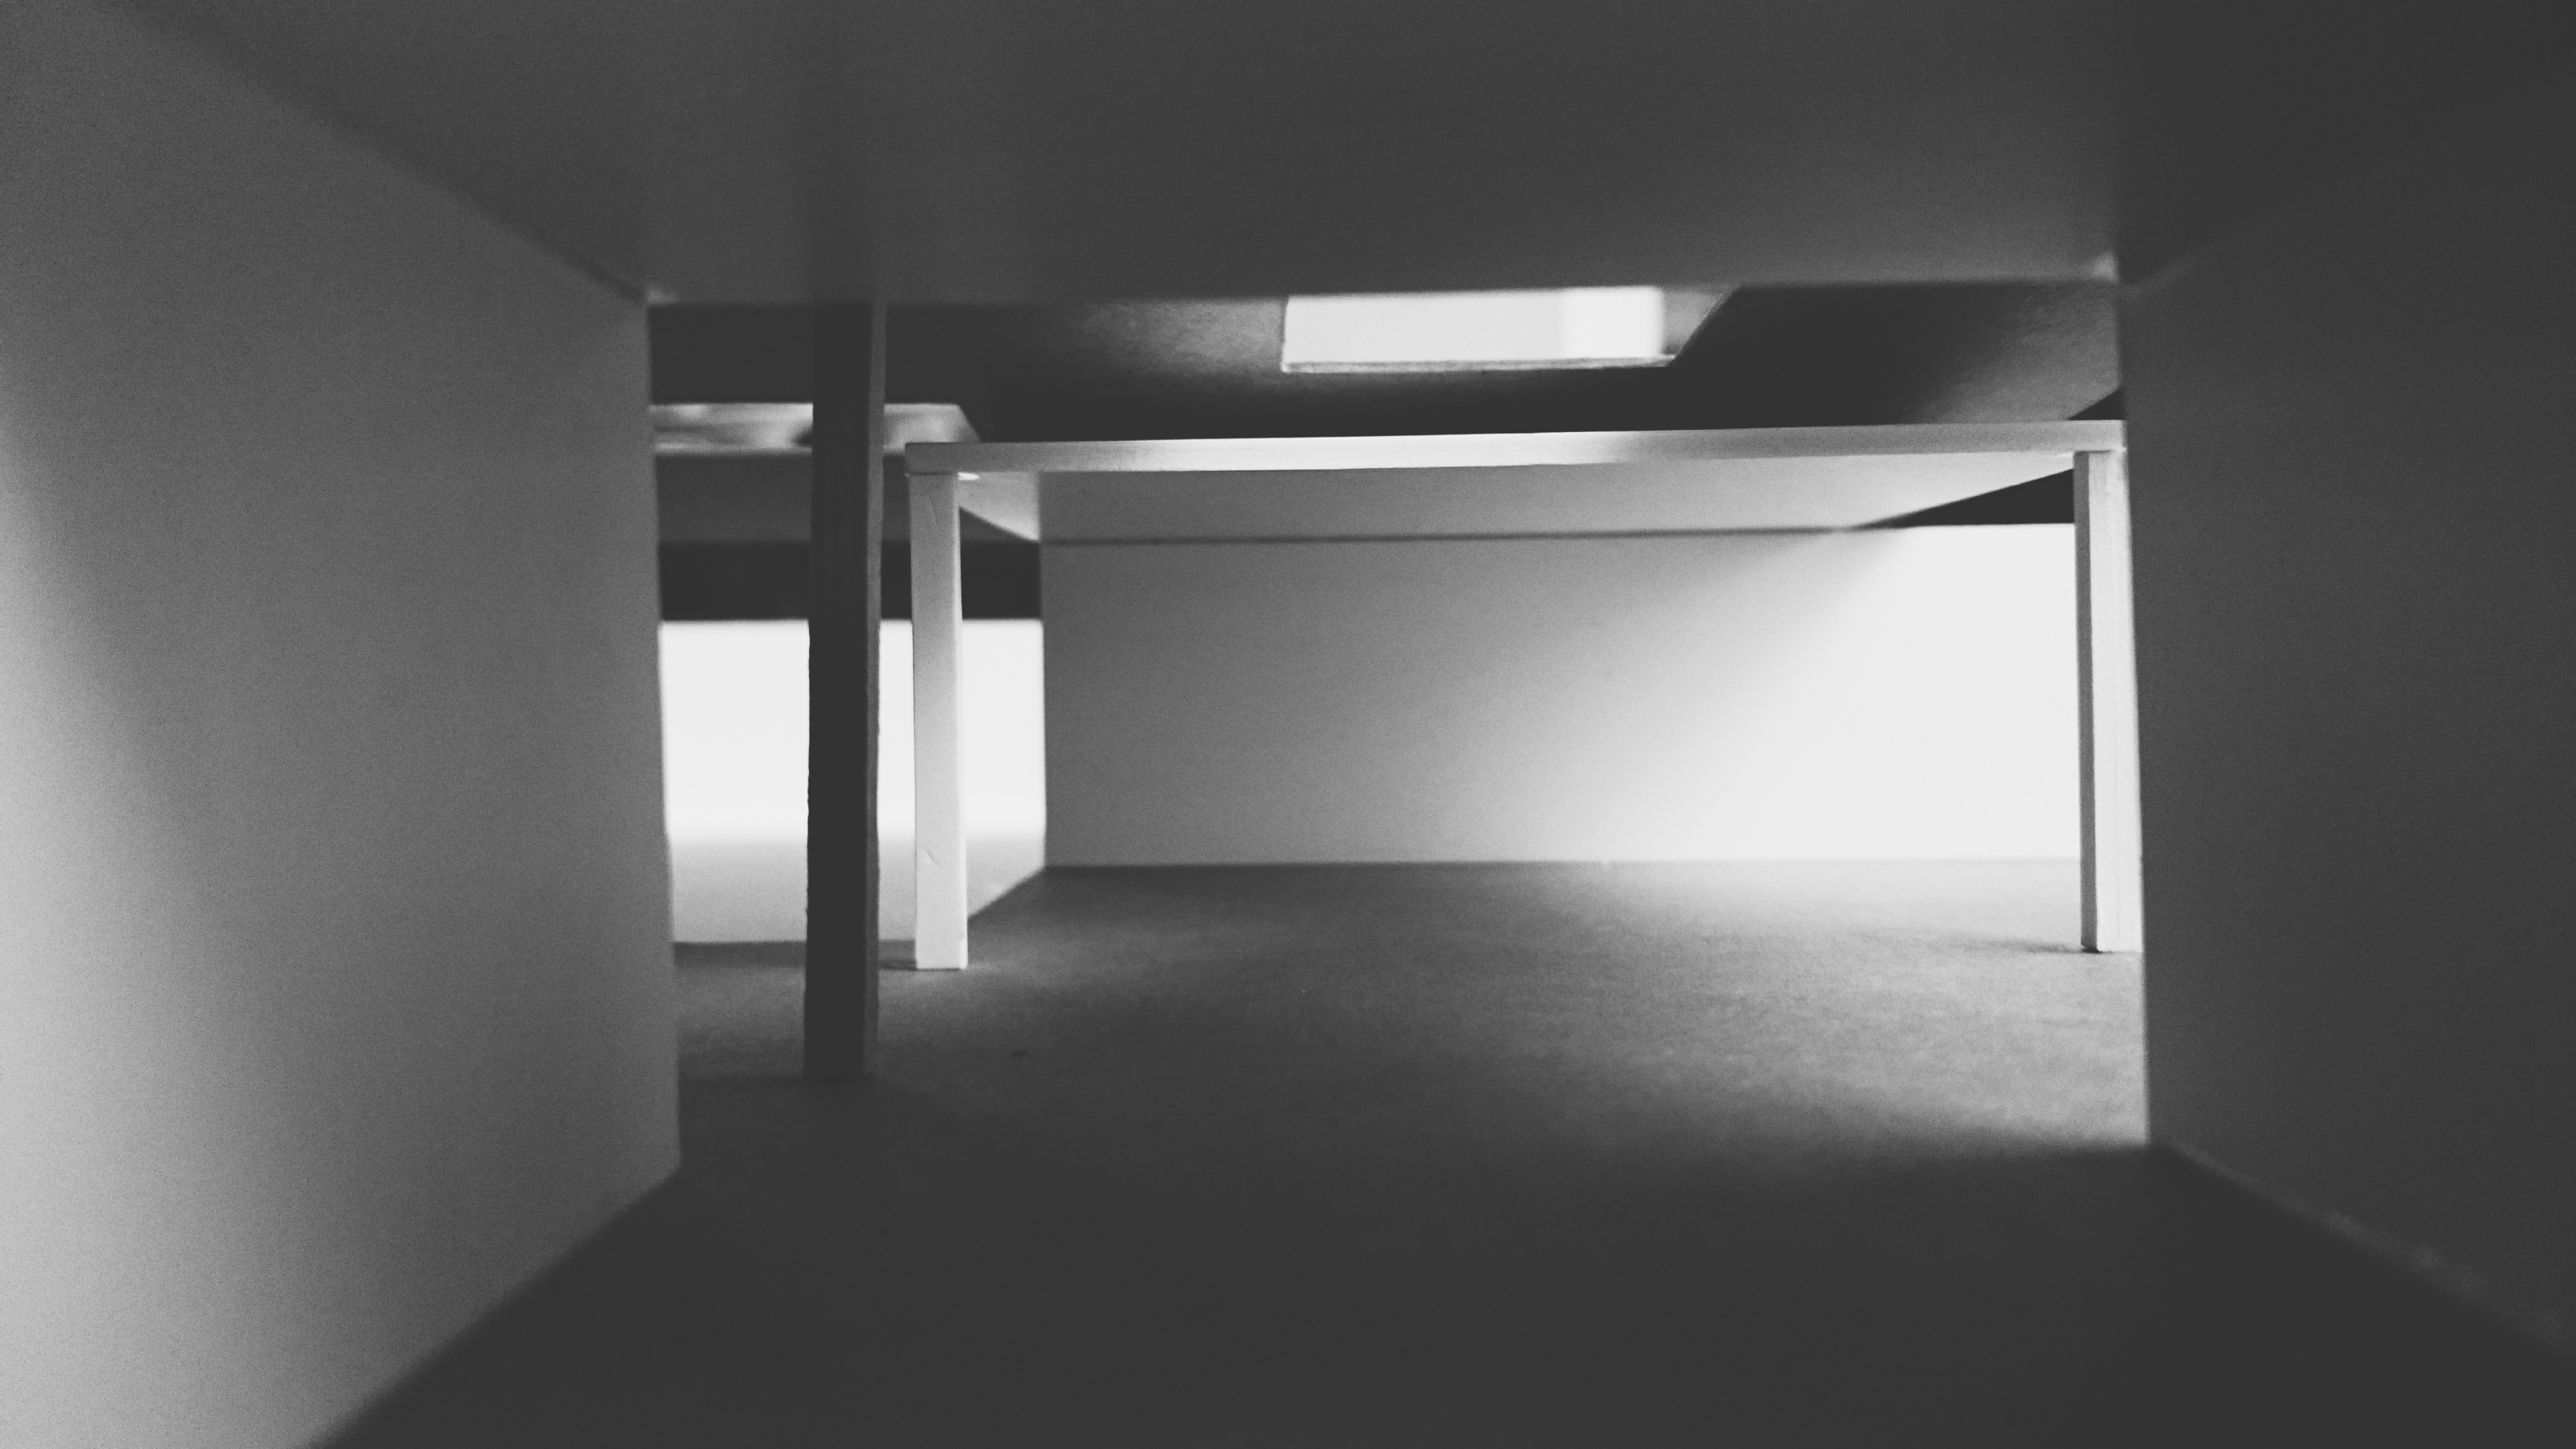
black and white, architecture, floor, furniture, monochrome, lighting, interior design, design, monochrome photography